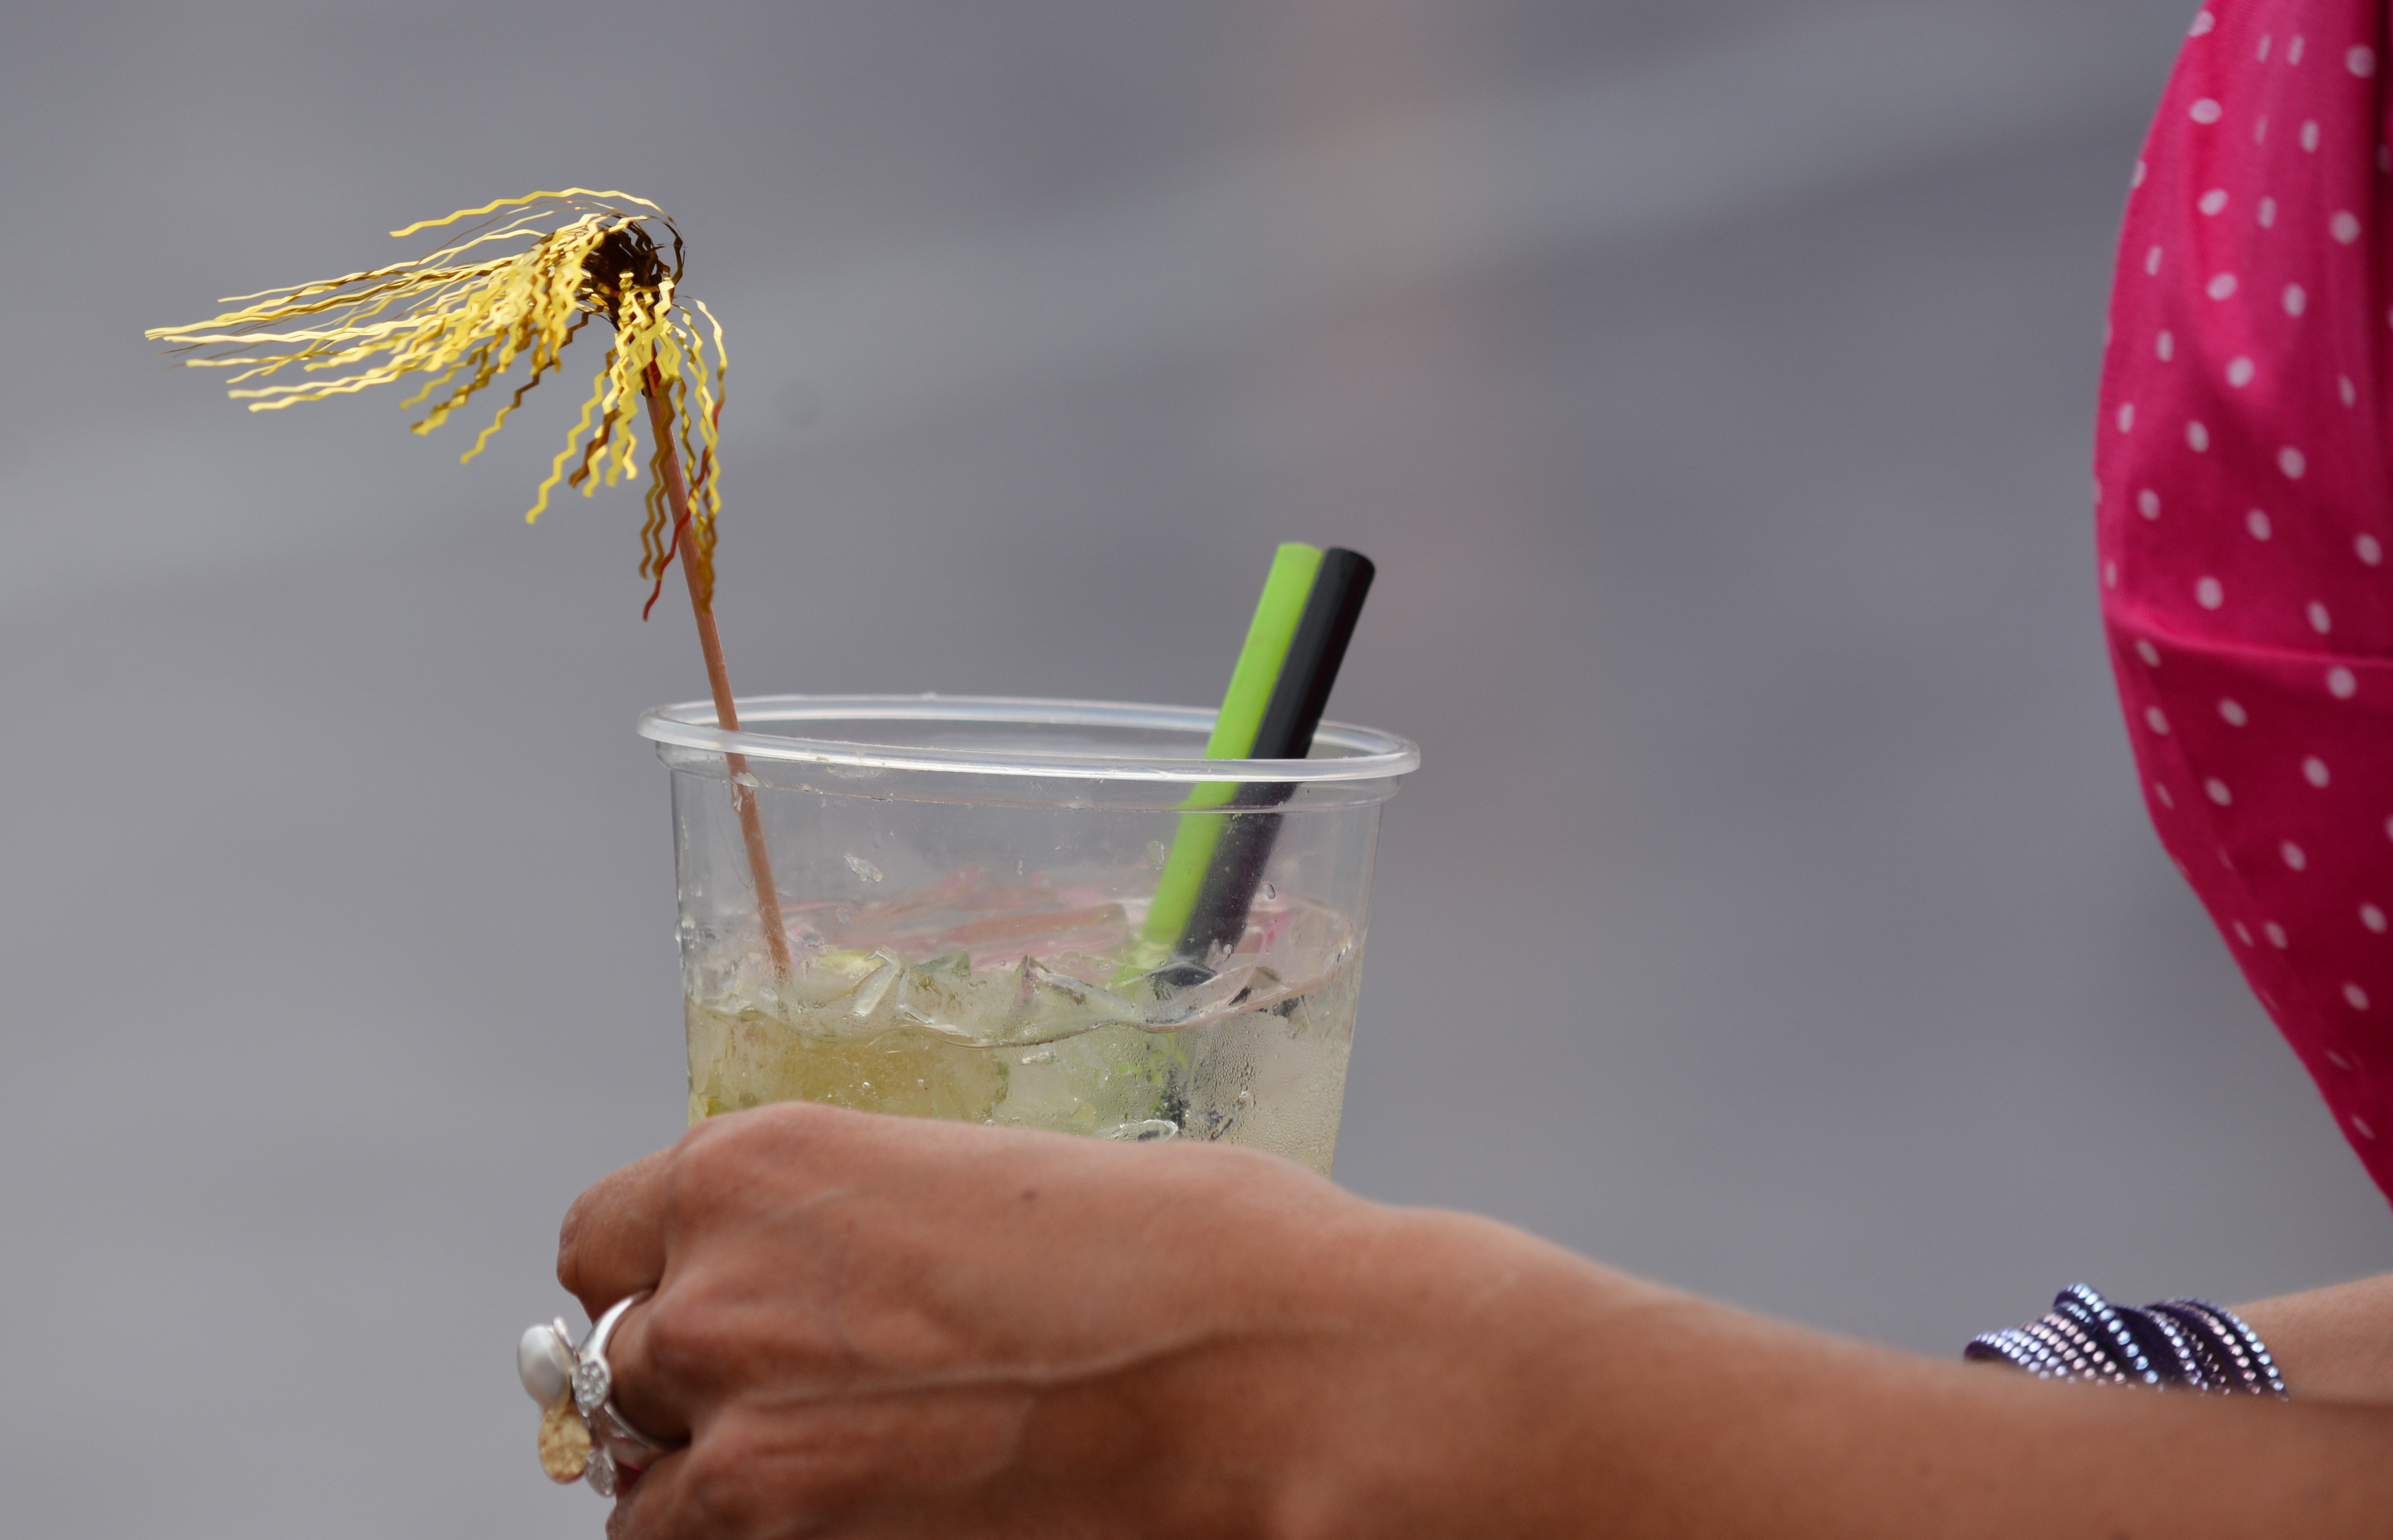
liquid, woman, flower, summer, drink, delicious, alcoholic, straws, macro photography